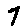
Label: 7